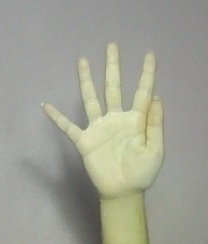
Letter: sheen